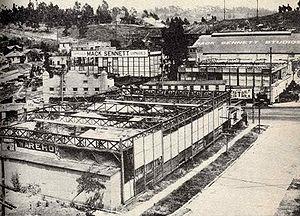
Keystone est un studio hollywoodien fondé en 1912.